Urawa Racecourse

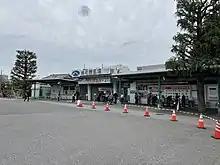
Entrance in April 2022

Urawa Racecourse is a dirt track, and the track is 1,200 meters in length. It is a left-handed (counter-clockwise) course.